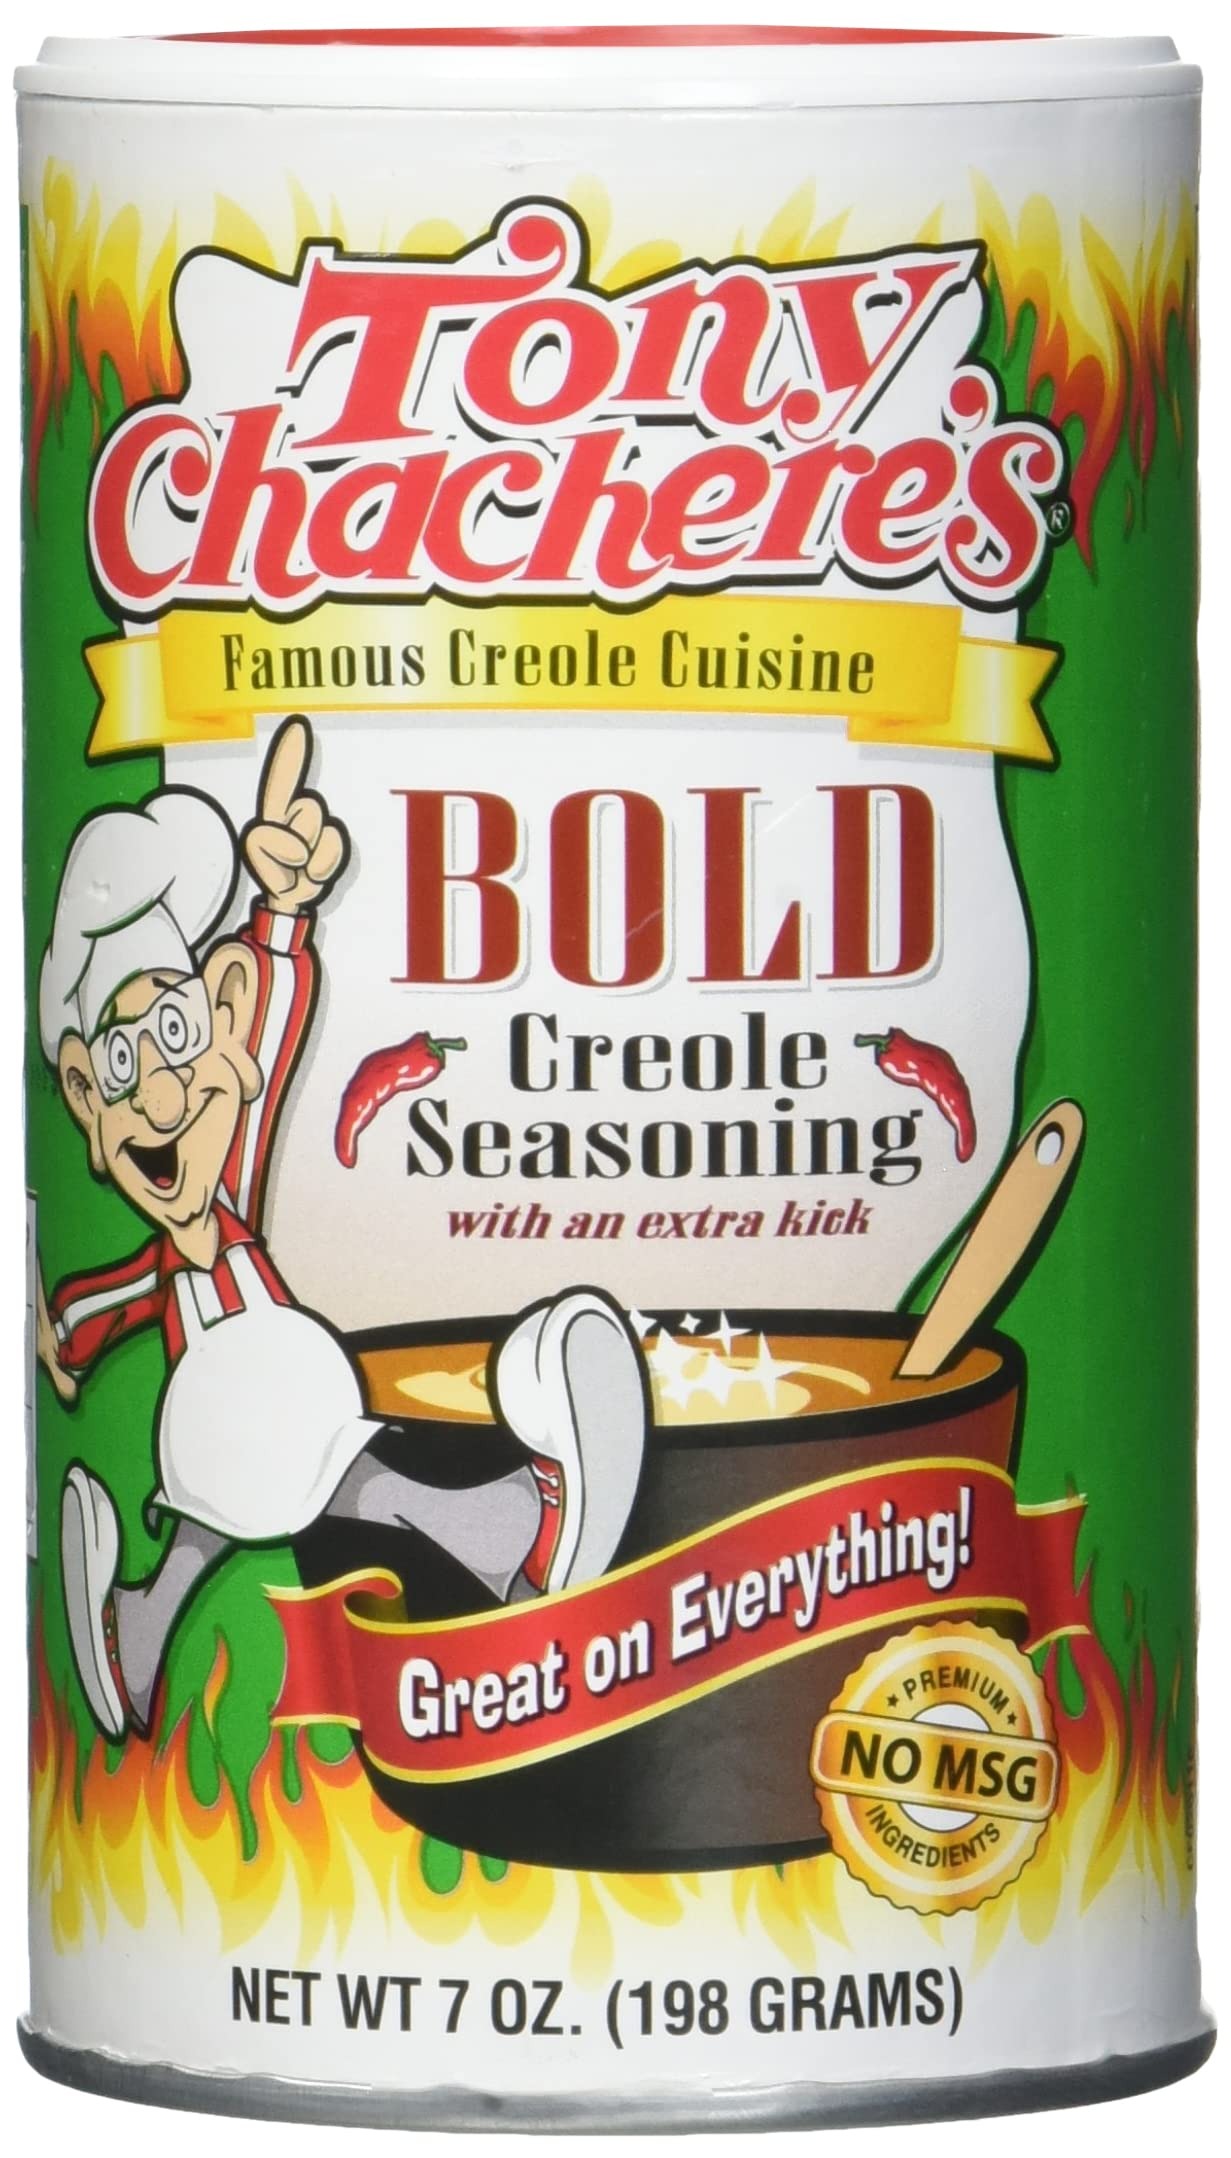
Item Name: Tony Chacheres Ssnng Creole Bold, 7 Oz (Pack of 6)
Bullet Point: Tony Chacheres Ssnng Creole Bold, 7 Oz (Pack of 6)
Value: 42.0
Unit: Ounce

Price: 35.635